Suffragette

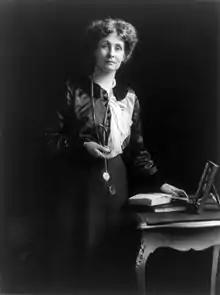
Emmeline Pankhurst founded the WSPU in 1903 and became the most prominent of Britain's suffragettes.

Women had won the right to vote in several countries by the end of the 19th century; in 1893, New Zealand became the first self-governing country to grant the vote to all women over the age of 21. When by 1903 women in Britain had not been enfranchised, Pankhurst decided that women had to "do the work ourselves"; the WSPU motto became "deeds, not words". The suffragettes heckled politicians, tried to storm parliament, were attacked and sexually assaulted during battles with the police, chained themselves to railings, smashed windows, carried out a nationwide bombing and arson campaign, and faced anger and ridicule in the media. When imprisoned they went on hunger strike, not eating for days or even a week, to which the government responded by force-feeding them. The first suffragette to be force fed was Evaline Hilda Burkitt. The death of one suffragette, Emily Wilding Davison, when she ran in front of George V's horse at the 1913 Epsom Derby, made headlines around the world along with 17 other women. The WSPU campaign had varying levels of support from within the suffragette movement; breakaway groups formed, and within the WSPU itself not all members supported the direct action.